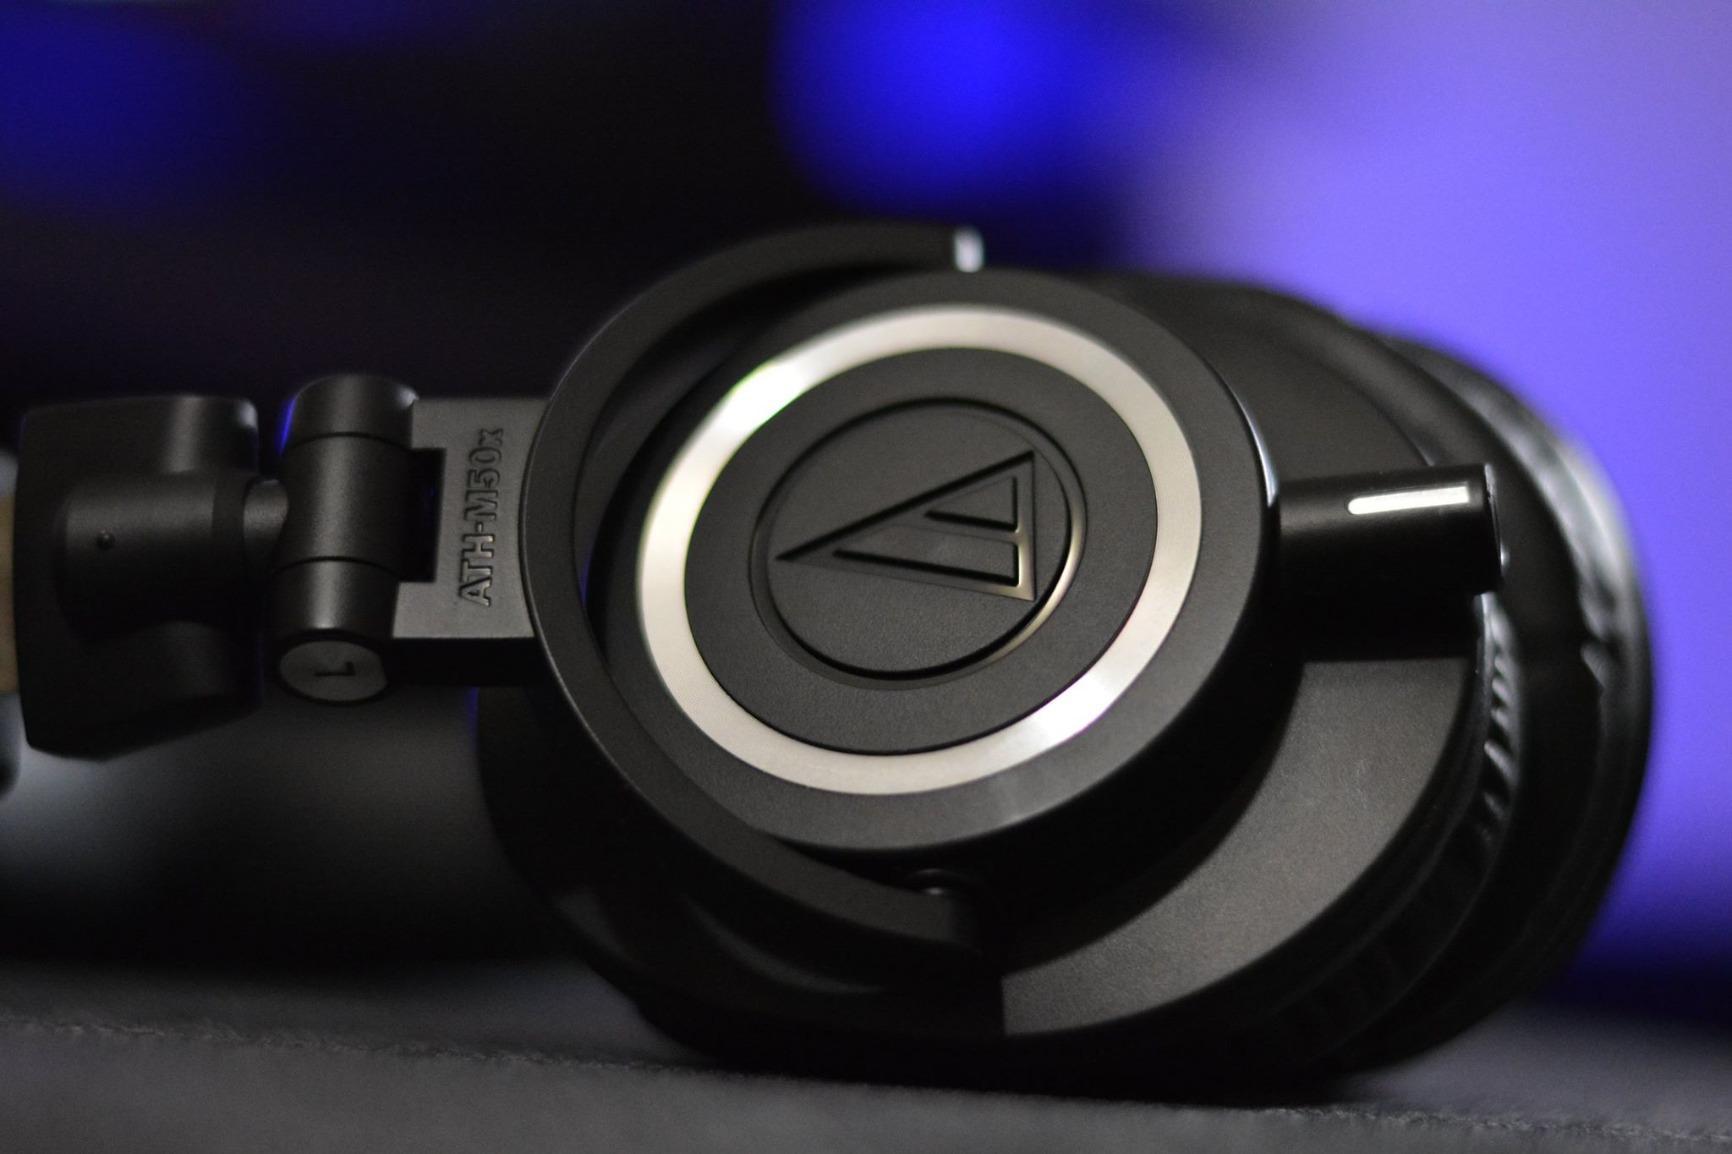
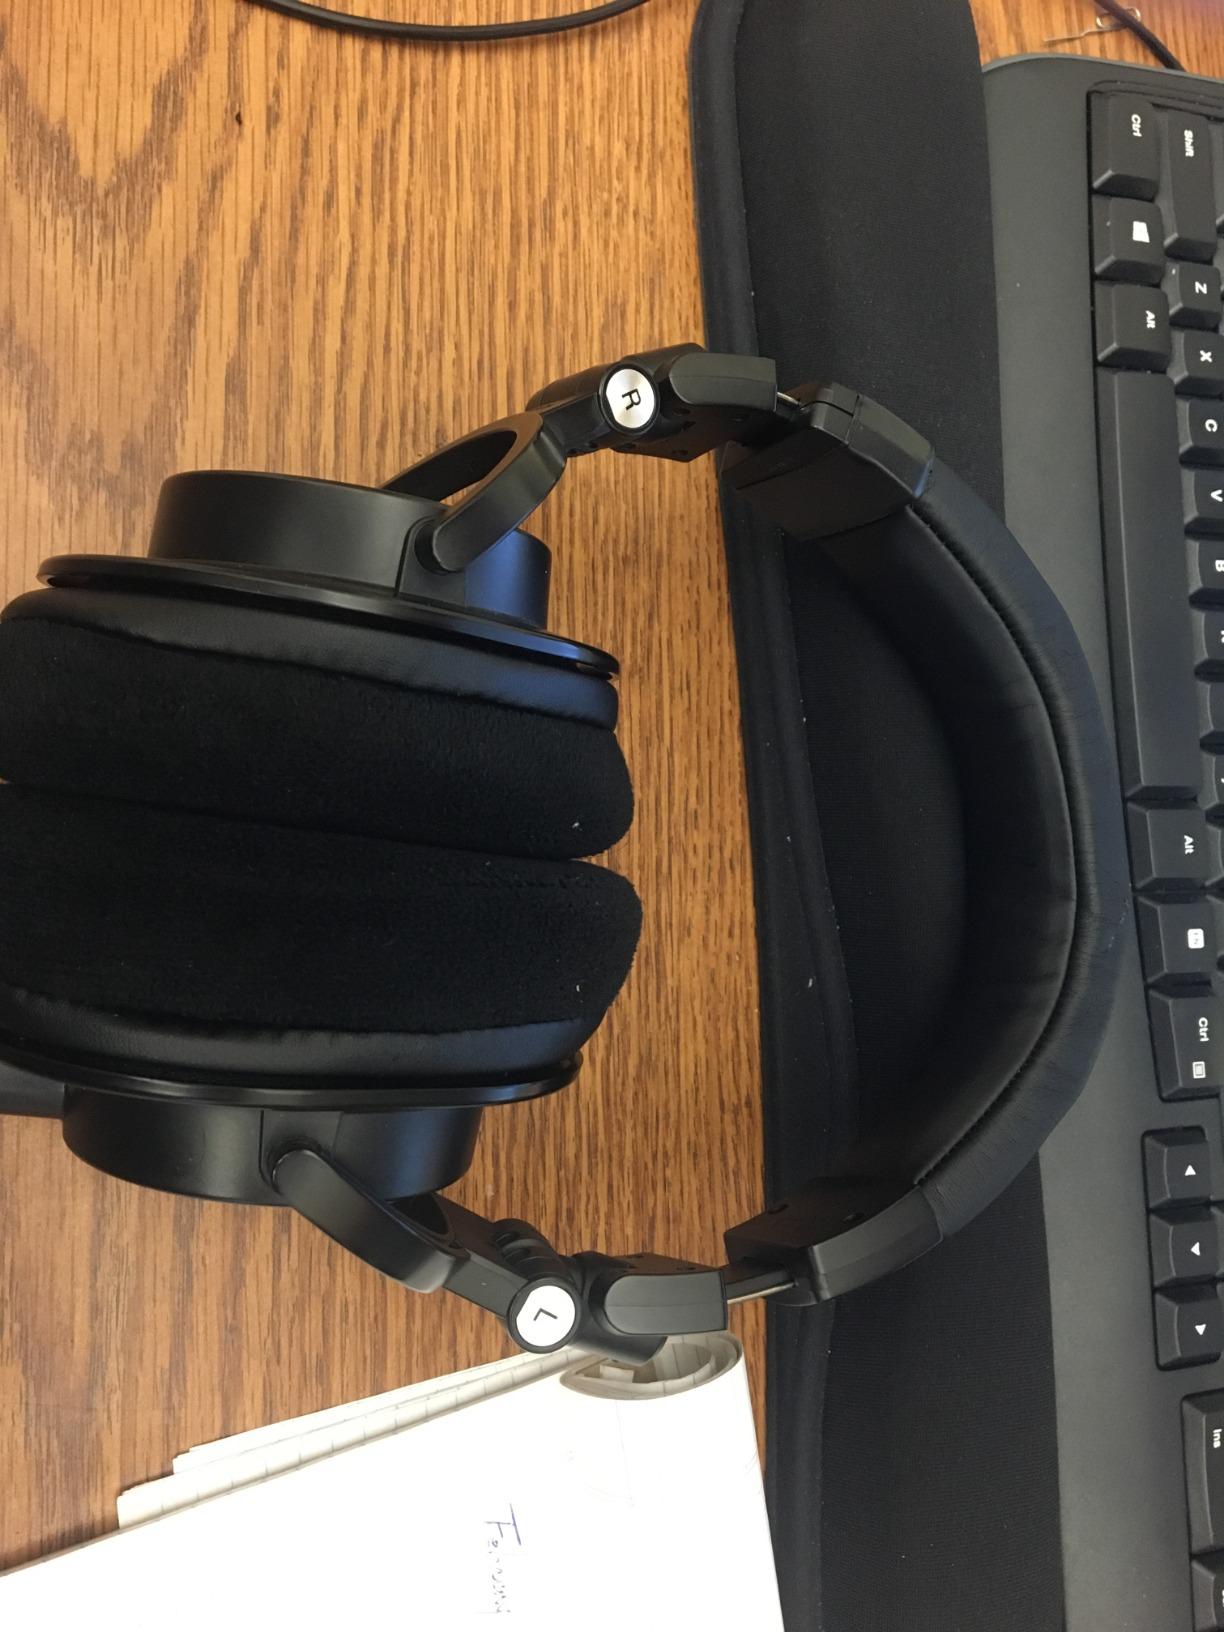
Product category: headphones
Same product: yes